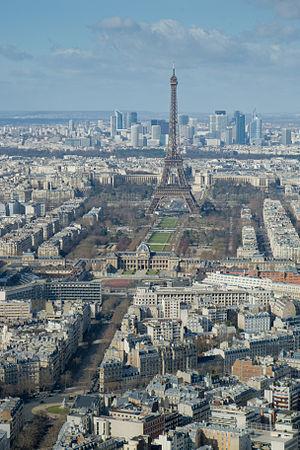
Tour Eiffel, École militaire, Champ-de-Mars, Palais de Chaillot, La Défense (Paris, France) depuis la Tour Montparnasse.
Une zone urbaine élargie aussi appelée zone urbaine fonctionnelle est une donnée statistique géographique créée pour permettre une comparaison plus pertinente des populations urbaines. Elle répond ainsi aux différentes méthodes de calcul des aires urbaines, celle utilisée par l’Insee étant relativement semblable à la méthode employée ici.
Ernesto Djédjé, originaire du pays des Bétés, surnommé le « Gnoantré national », « l'Épervier » ou encore « le Roi du ziglibithy », est un chanteur, poète-fabuliste, danseur, arrangeur et un guitariste ivoirien. Véritable icône en Côte d'Ivoire, il était aussi renommé pour ses performances scéniques notamment ses déhanchés très particuliers. Il a inspiré une bonne partie de la nouvelle génération actuelle de chanteurs africains avec le ziglibithy, style musical et danse dont il est le créateur. C'est ce style musical qui entraînera dans les années 1990 le zouglou puis le coupé-décalé dès 2003, mouvement toujours en vogue.